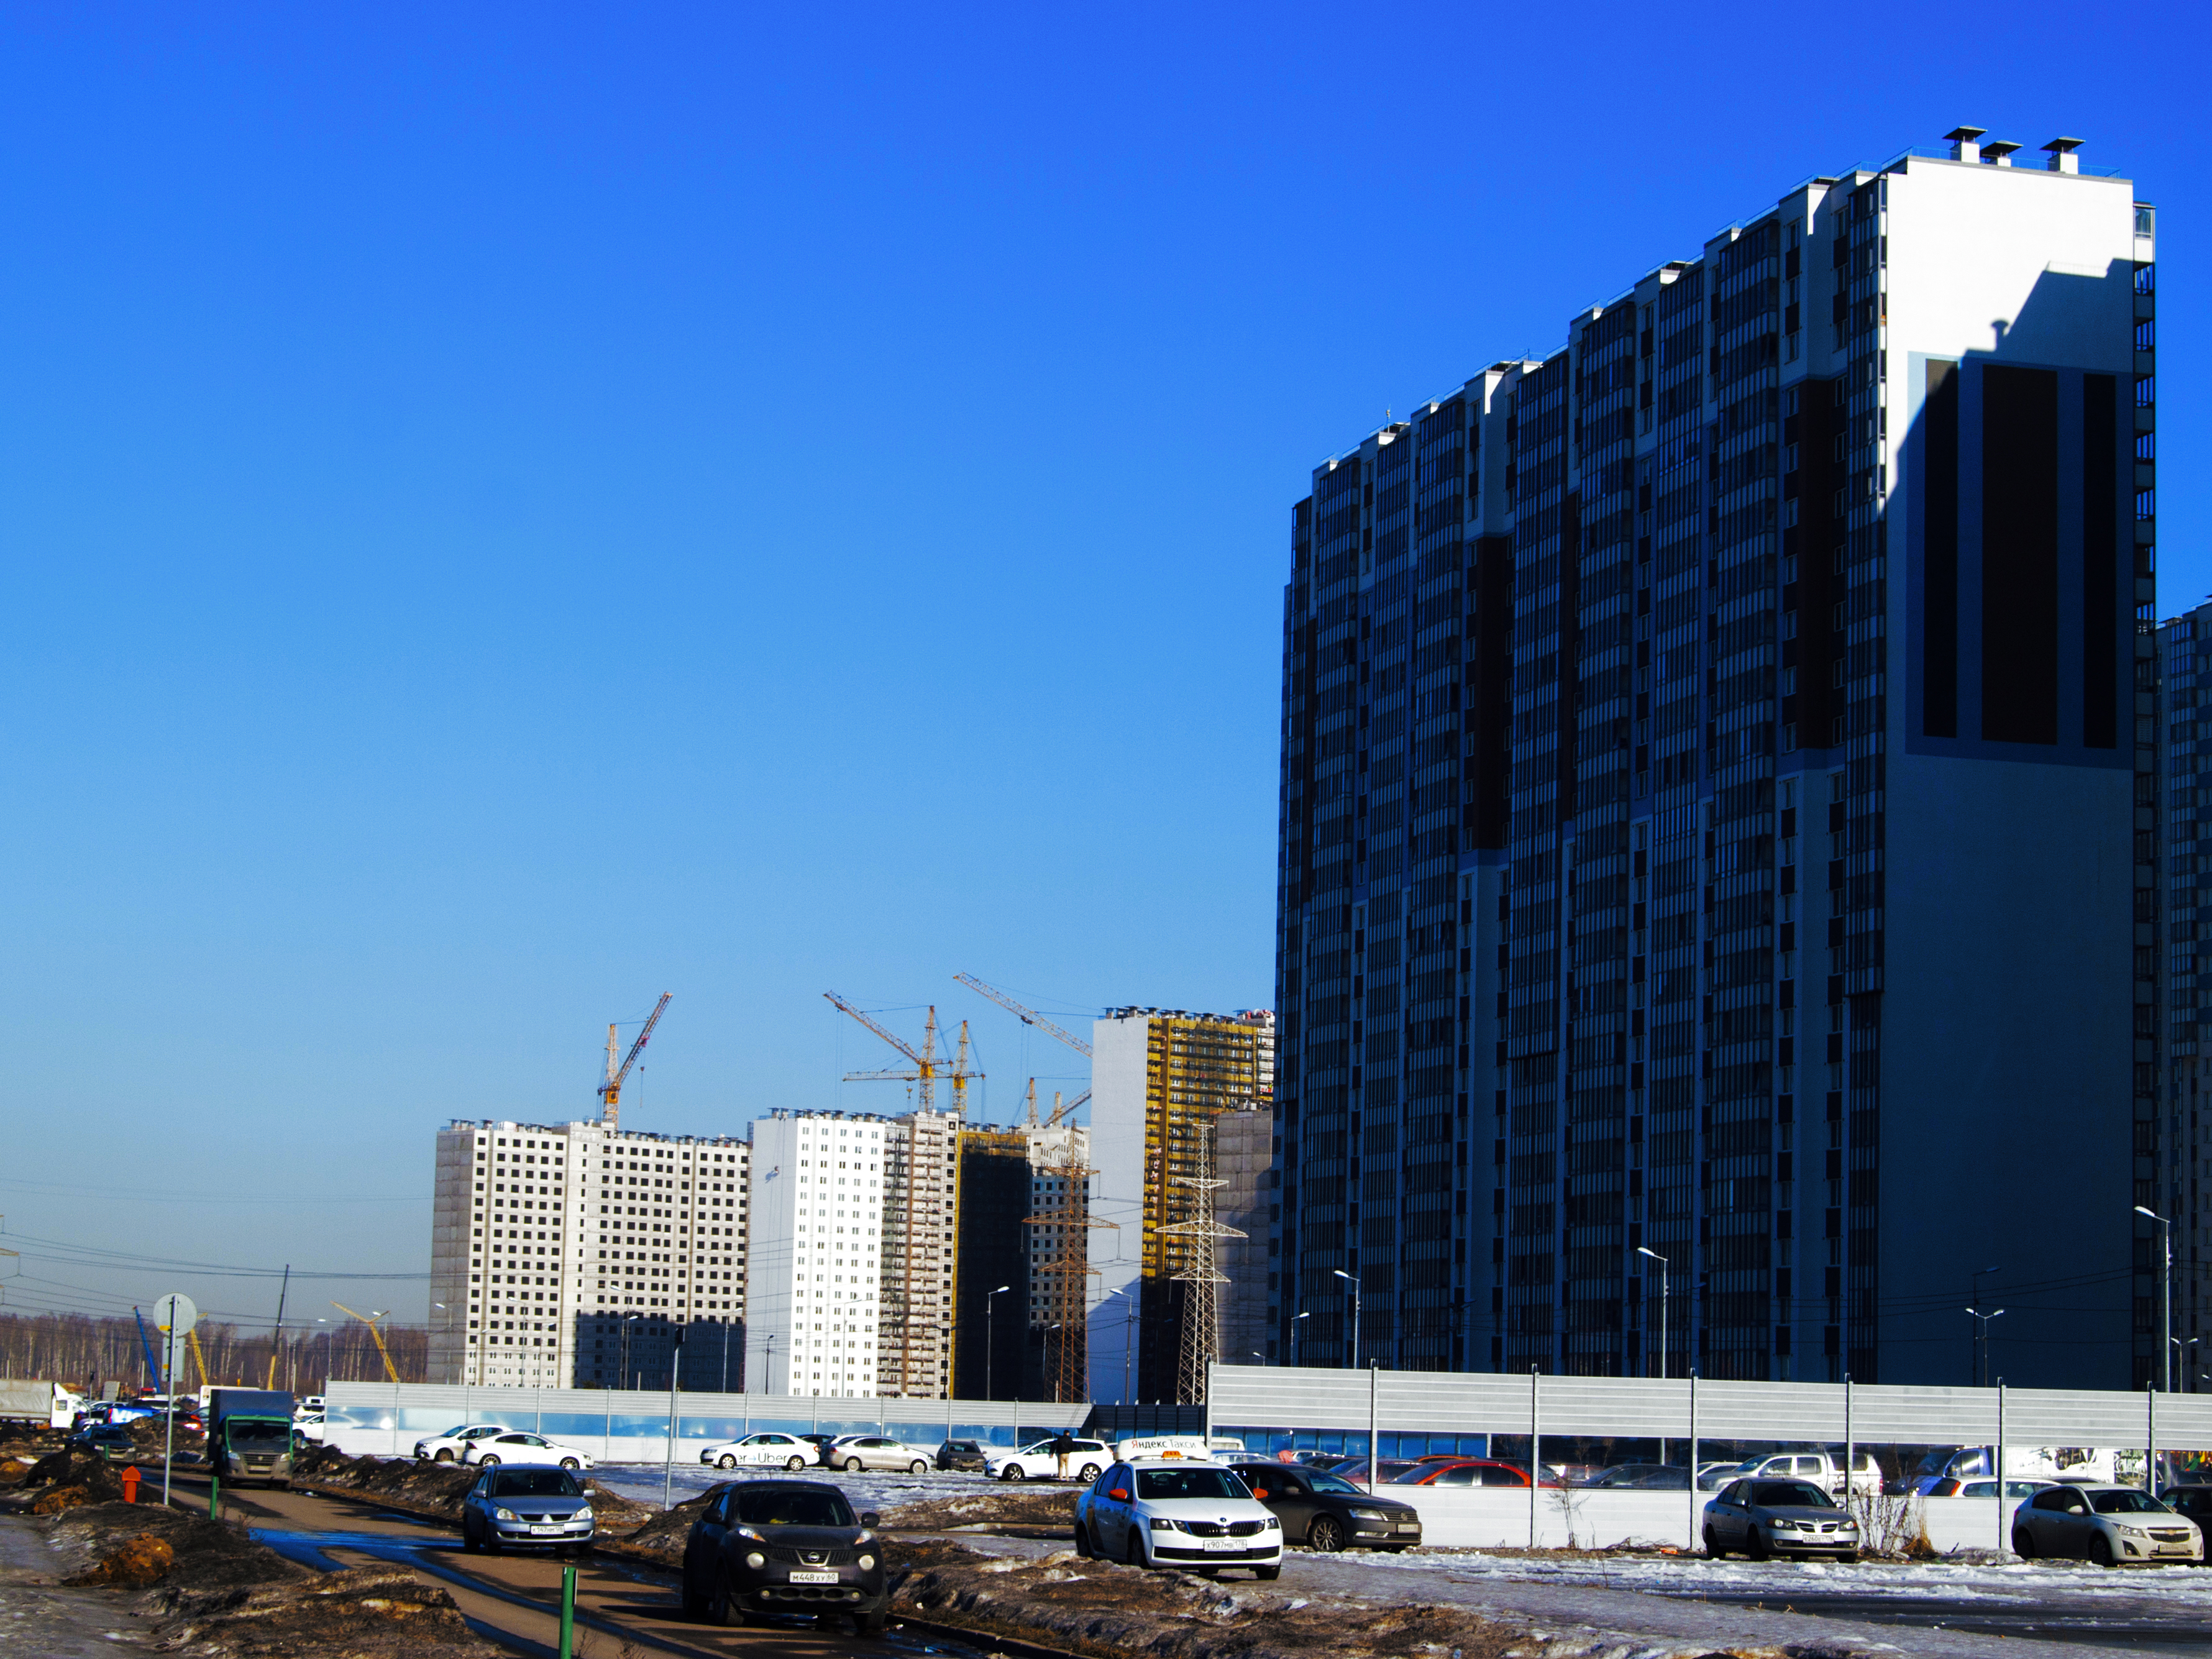
images, building, sky, skyscraper, vehicle, car, architecture, mode of transport, tower, tower block, urban design, condominium, truck, cityscape, city, real estate, commercial building, metropolis, metropolitan area, facade, mixed use, urban area, parking, motor vehicle, human settlement, street light, road, apartment, headquarters, downtown, parking lot, town, landscape, street, tire, skyline, crane, traffic, house, corporate headquarters, wheel, asphalt, winter, roof, construction equipment, reflection, public transport, transport